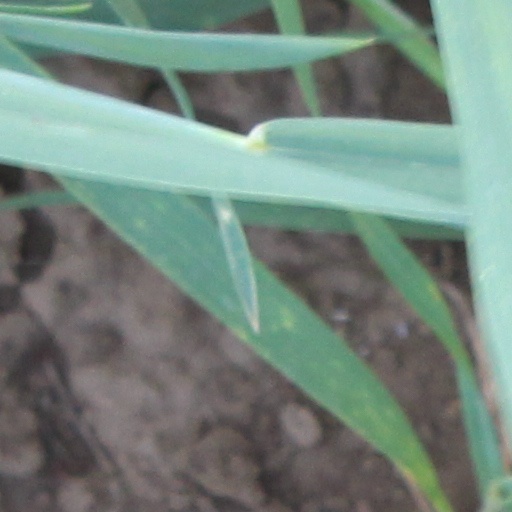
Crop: wheat